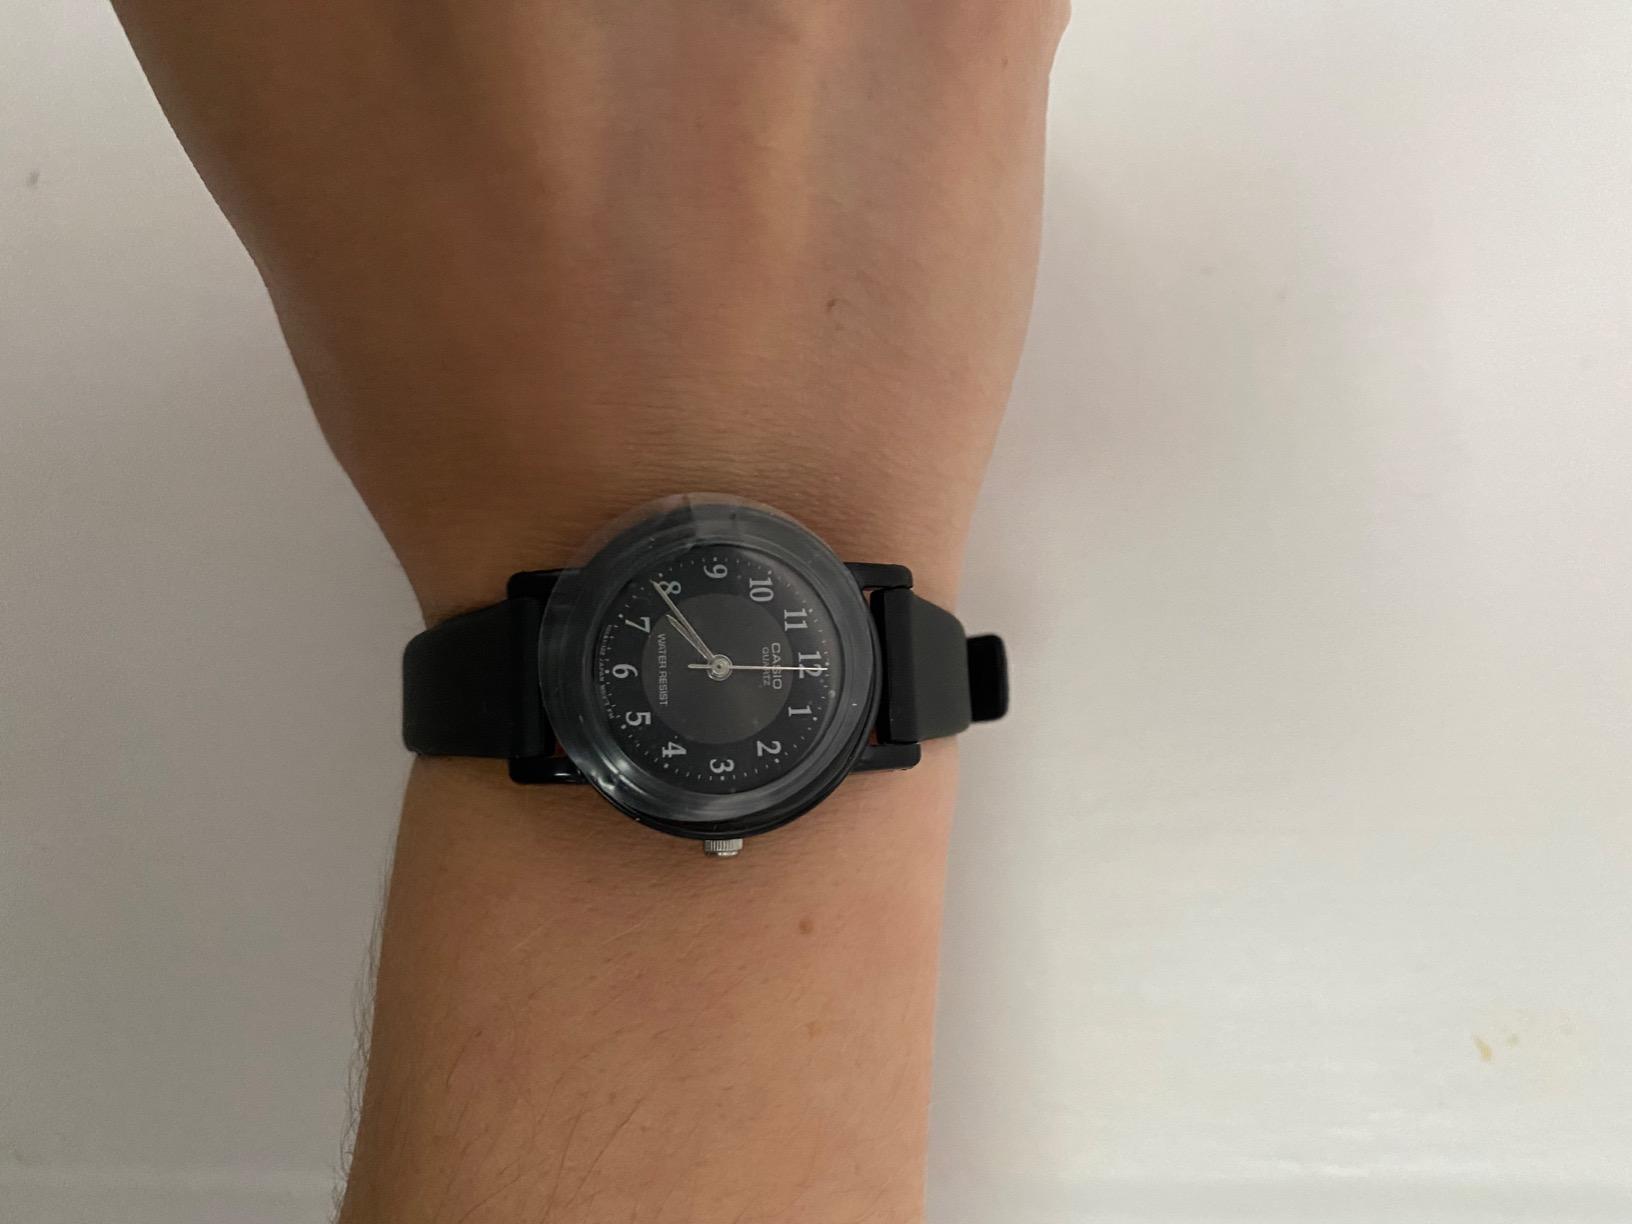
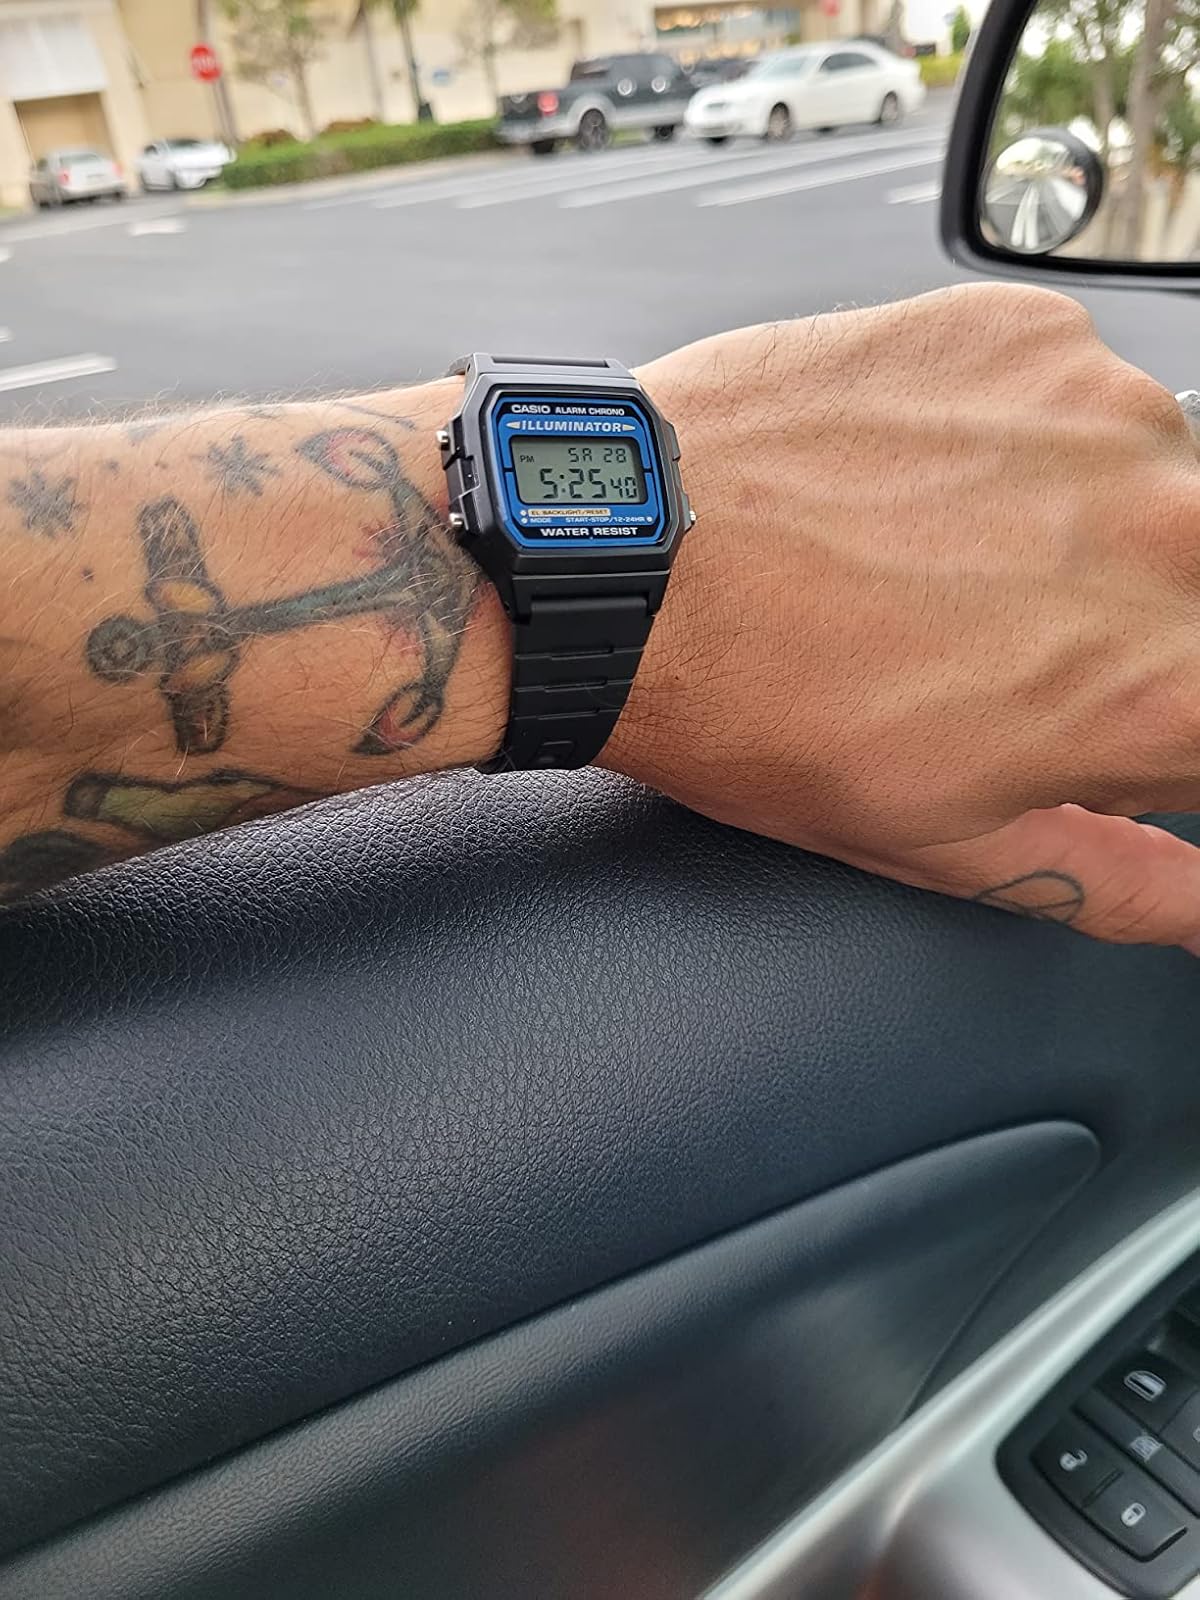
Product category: accessories_watch
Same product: no